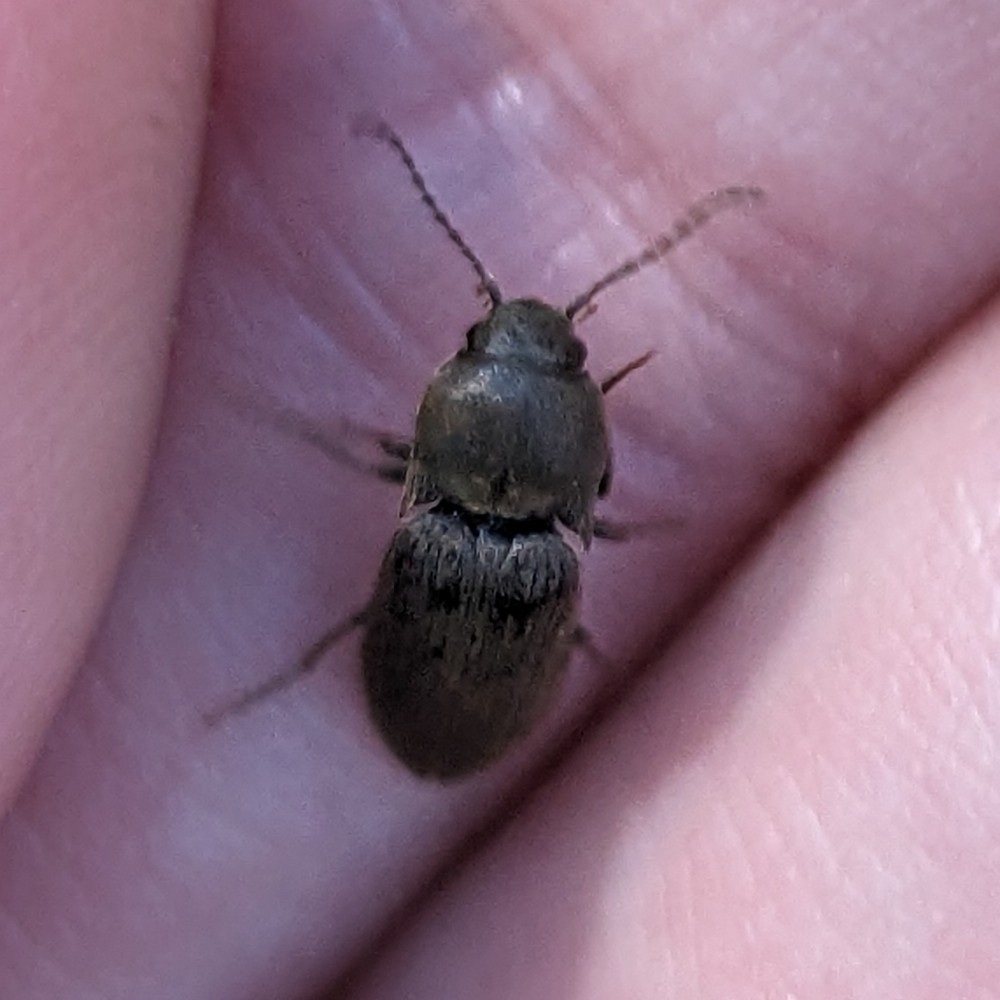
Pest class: clickbeetles_wireworms